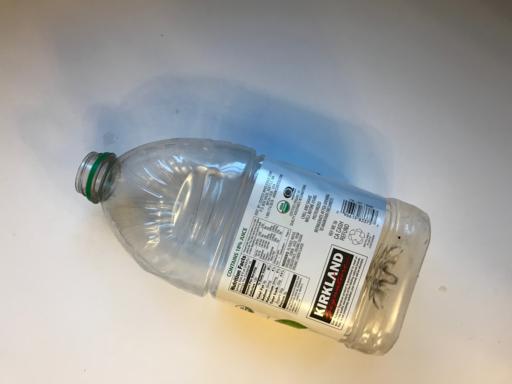
Waste category: plastic